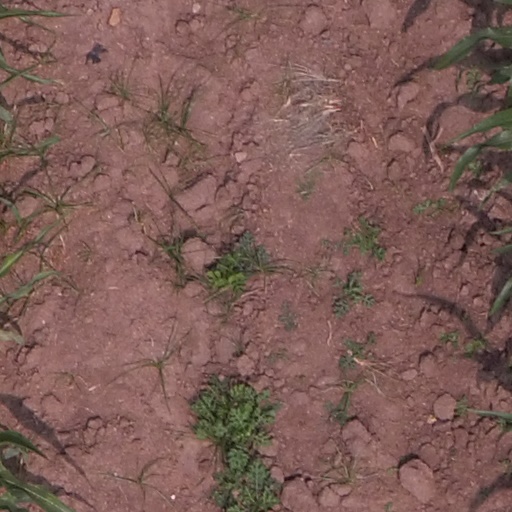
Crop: maize; corn